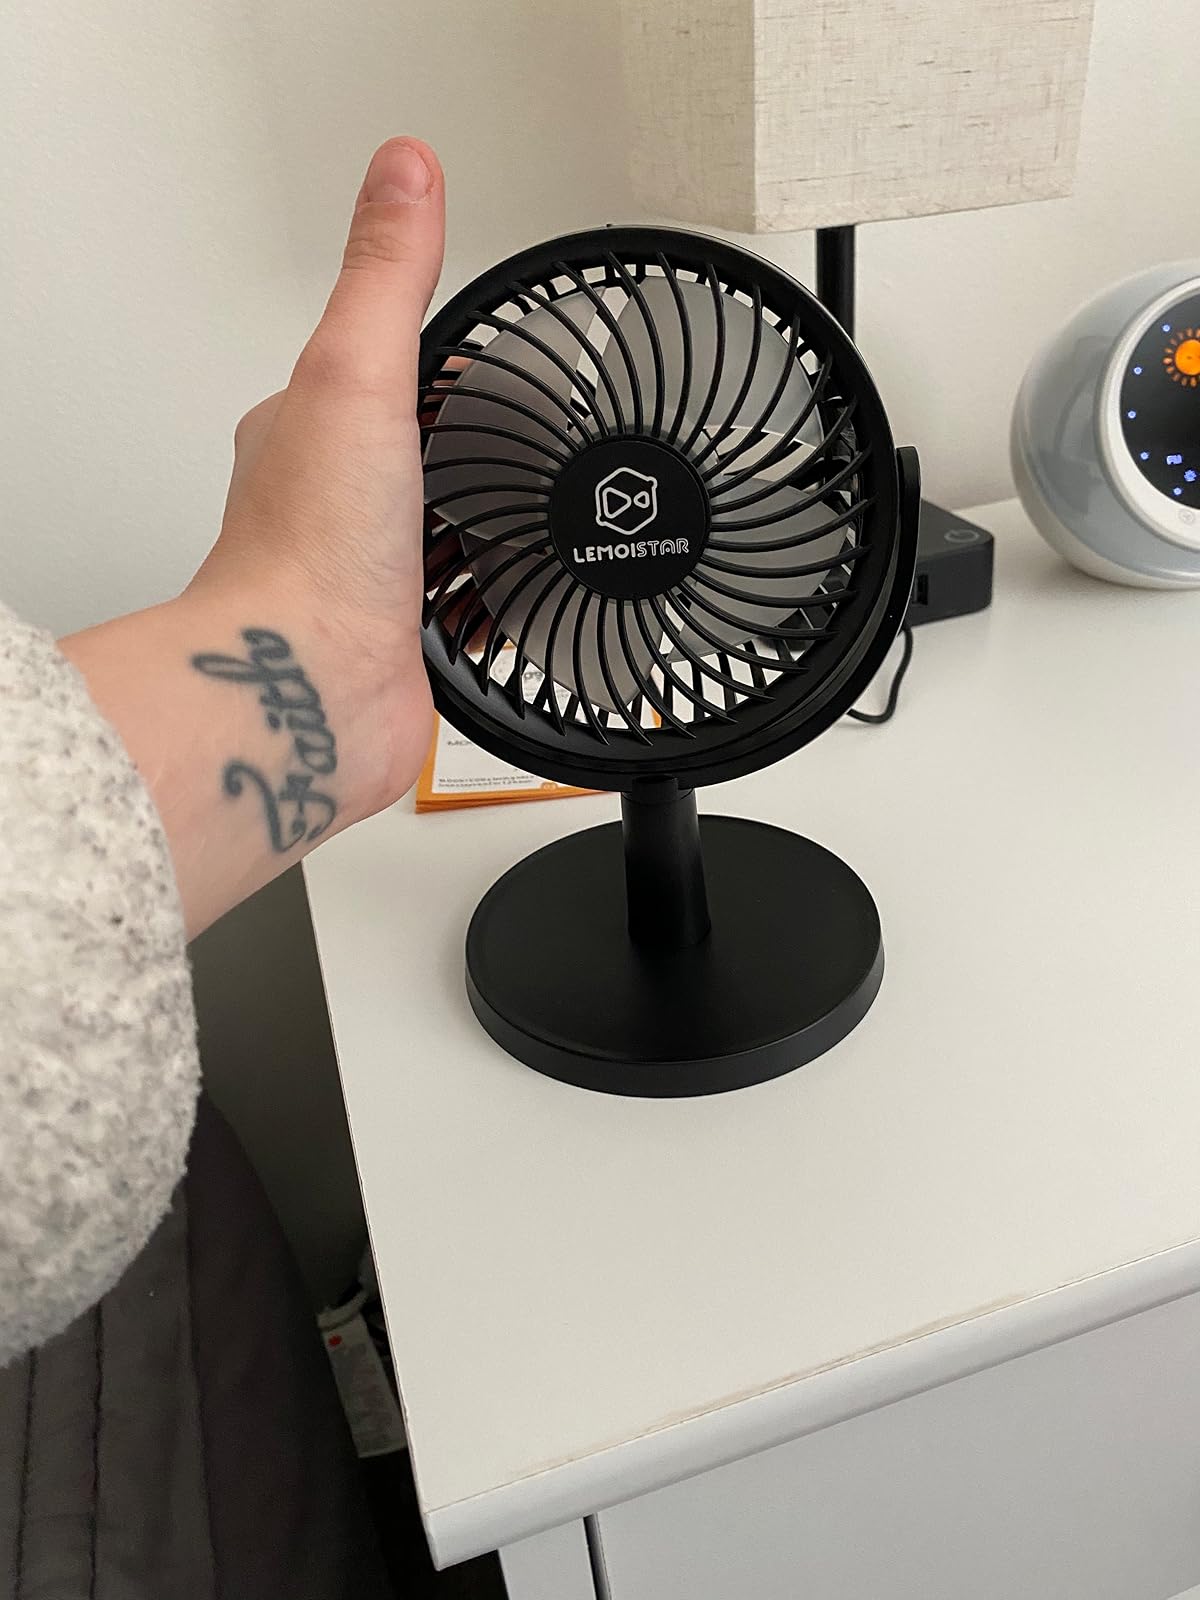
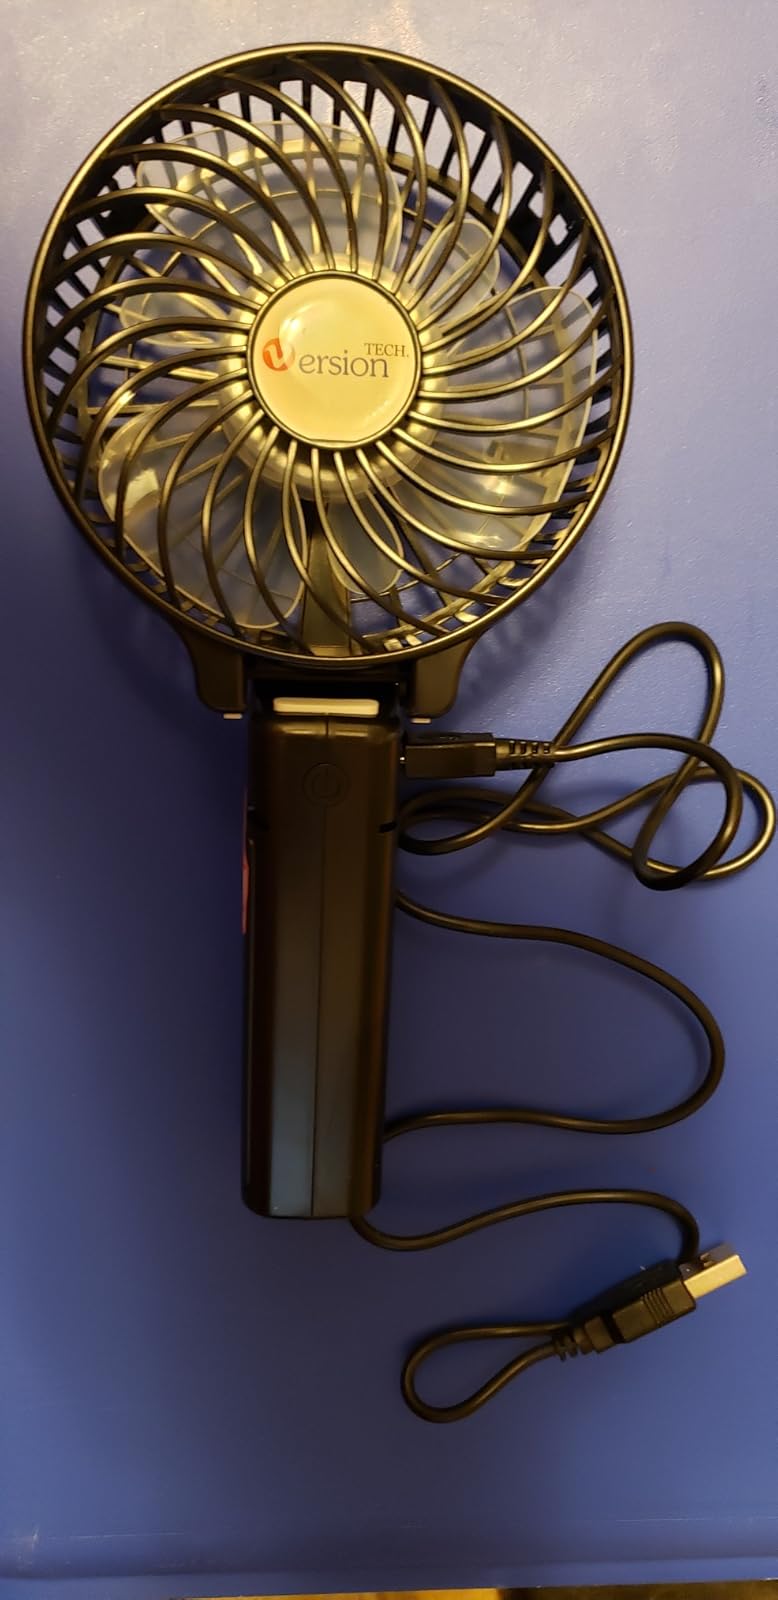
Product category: fan
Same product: no